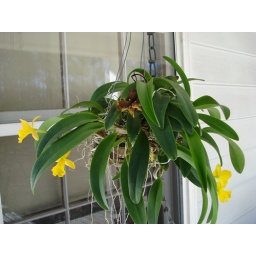
Same plant in Feb 10 photo. Three flower spikes set. Nice bloom for a young plant.